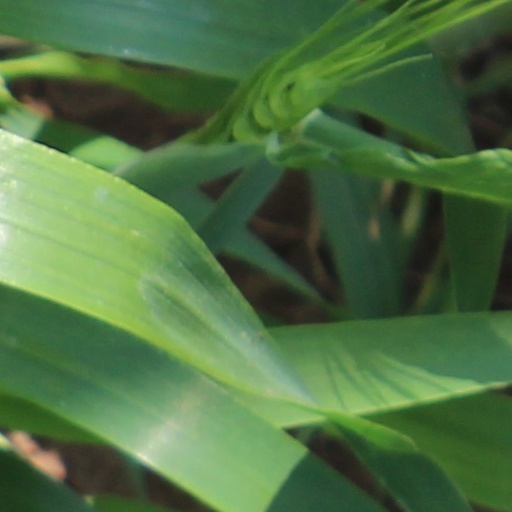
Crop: wheat